Rangi Ruru Girls' School

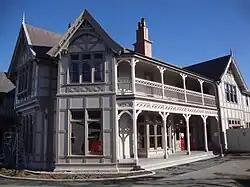
Te Koraha, the administration building of Rangi Ruru

Rangi Ruru Girls' School is a New Zealand private girls' day and boarding secondary school located in Merivale, an inner suburb of Christchurch. The school is affiliated with the Presbyterian Church and serves approximately girls from Years 7 to 13 (ages 10 to 18).